Emmanuel Jal

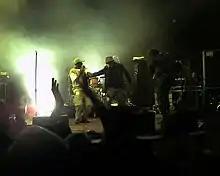
Emmanuel Jal (left in yellow) in concert in Bristol on 11 March 2006

Emmanuel Jal (née Jal Jok, 1 January 1980) is a South Sudanese-Canadian artist, actor, author, former child soldier, and political activist. His autobiography, "War Child: A Child Soldier's Story", was published in 2009.